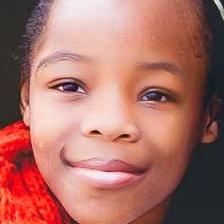
Label: faces